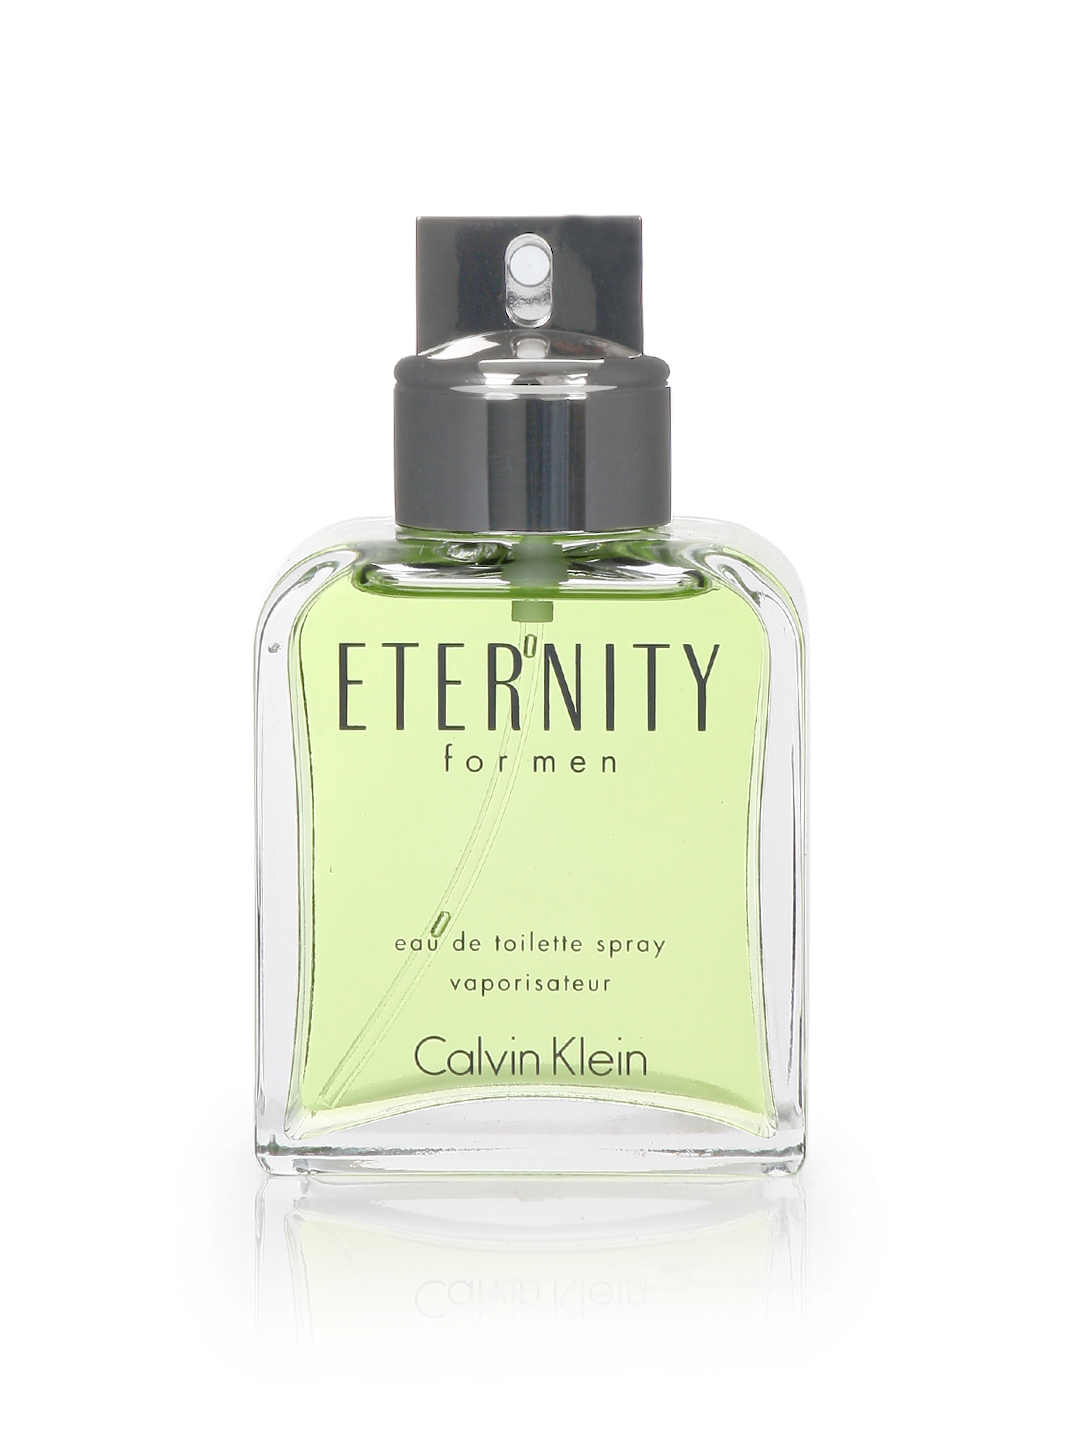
Calvin Klein Men Eternity Perfume
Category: Personal Care / Fragrance / Perfume and Body Mist
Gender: Men
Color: Grey
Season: Spring 2017
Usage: Casual